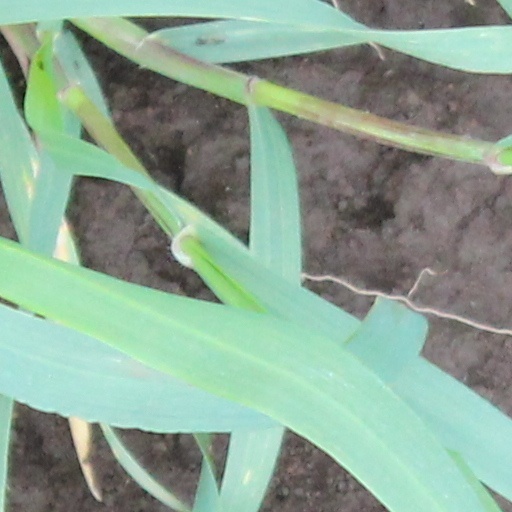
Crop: wheat